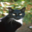
Label: cat